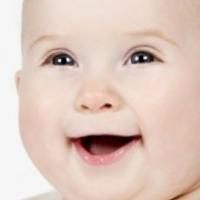
Age group: age 01-10